World United Formosans for Independence

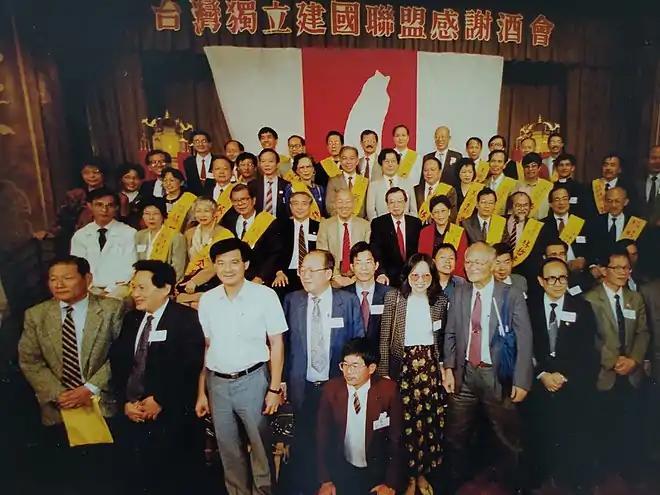
1991 WUFI Celebration dinner honoring activists who were imprisoned along with overseas members who were blacklisted by the KMT from returning to Taiwan

In June, WUFI organized their first secret meeting at Denison University with roughly 90 people in attendance. Two people, Clyde Kiang and Tom Tseng, did not attend since they could not decipher the secret code.